14th Street–Union Square station

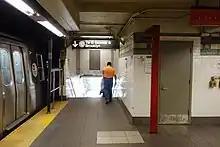
The stairway down to the L train (BMT Canarsie Line) platform at the far south end of the Downtown platform of the 14th Street-Union Square station of the BMT Broadway Line. There is a sign above the staircase, a train at the platform to the left, and a white wall to the right.

At Union Square, the BRT's Canarsie Line was to pass under both the Broadway and Lexington Avenue lines. Booth and Flinn was awarded the first contract for the line, namely a tunnel under the East River, in January 1916. At the time, the Public Service Commission was completing plans for the rest of the line; the commission began accepting bids for two parts of the line within Manhattan, sections 1 and 2. in April 1916. The next month, Booth and Flinn won the contract for section 1, which was to cost $2.528 million (equivalent to $ million in ). By early 1919, the section of the line under 14th Street was about 20 percent completed.